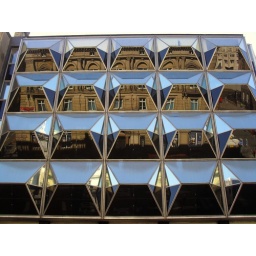
Reflections from an office building in Liverpool.